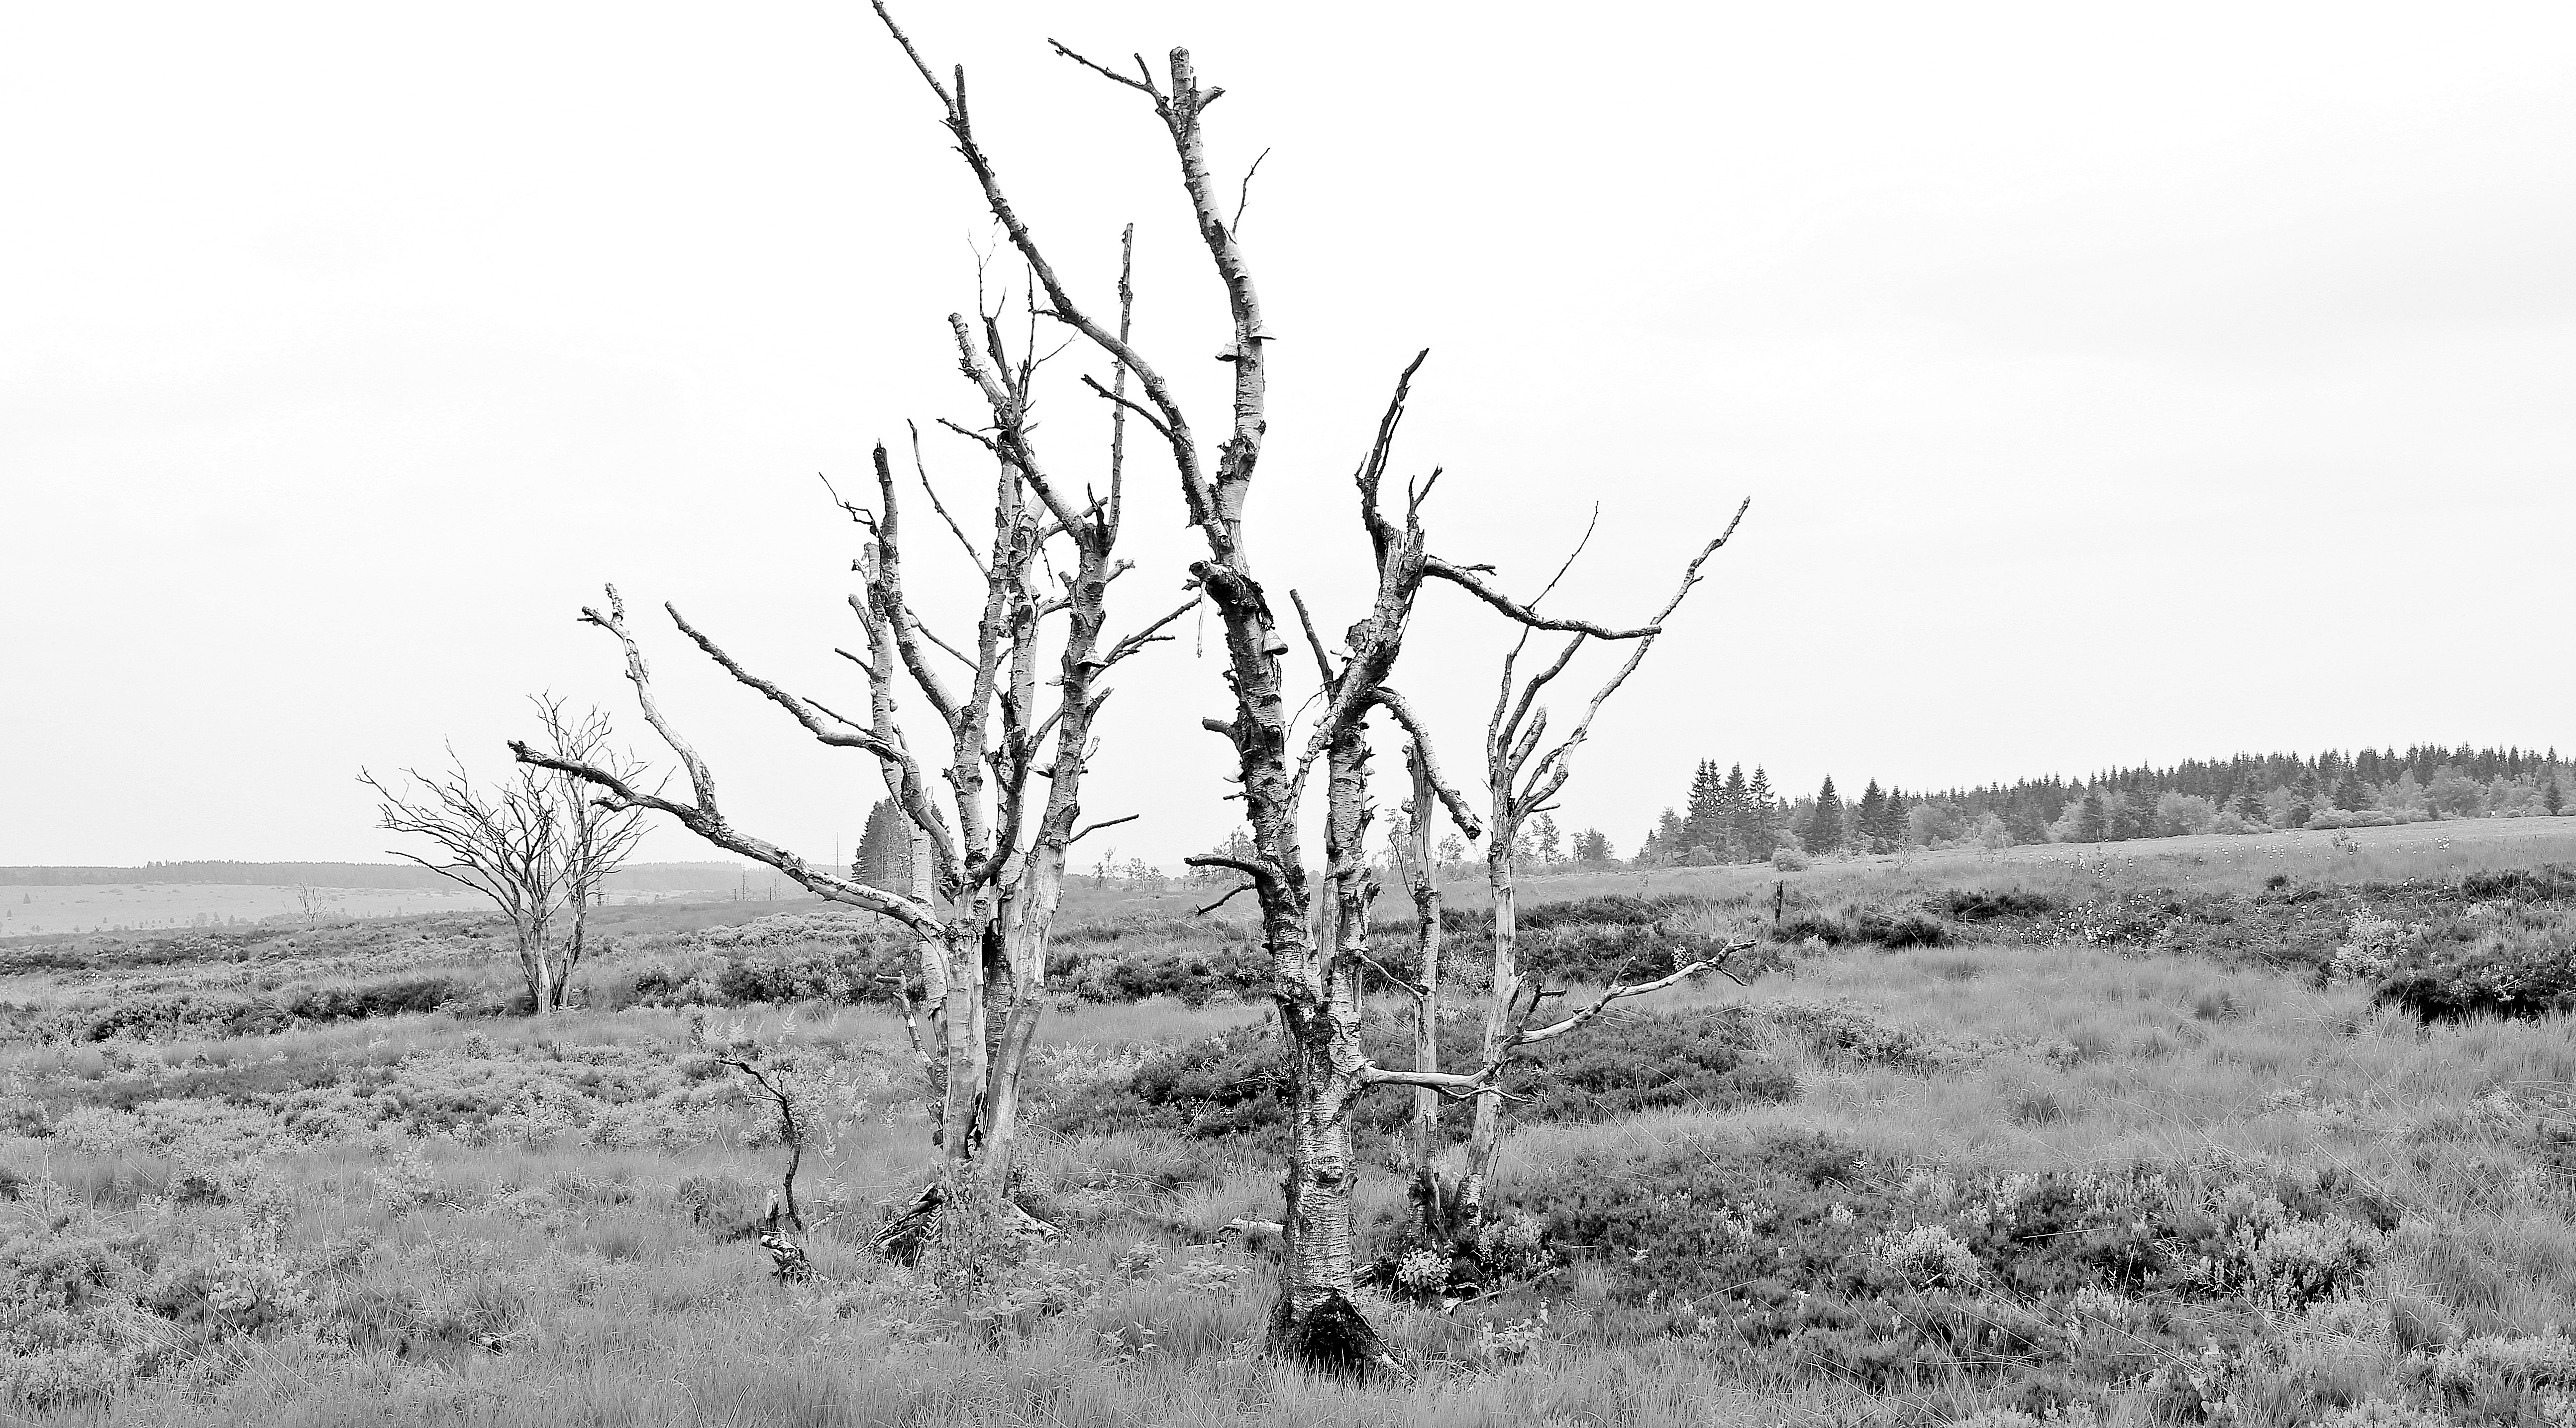
landscape, tree, nature, grass, branch, black and white, plant, prairie, wind, mystical, soil, monochrome, dead, lonely, savanna, plain, belgium, trees, background, moor, wetland, weird, germany, grove, gloomy, habitat, mood, ecosystem, leave, mourning, nature conservation, kahl, rural area, nature reserve, venn, dead trees, monochrome photography, high venn, natural environment, atmospheric phenomenon, woody plant